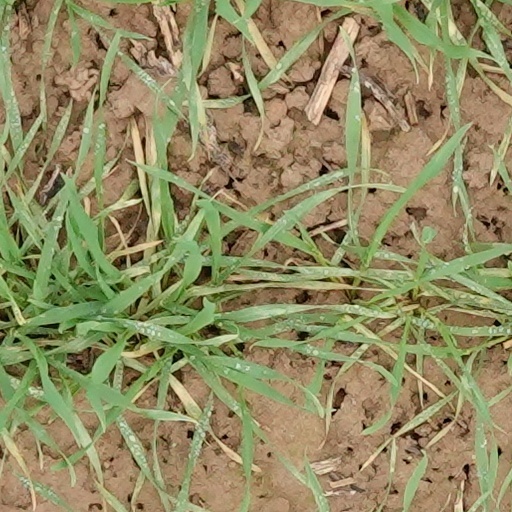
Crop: wheat